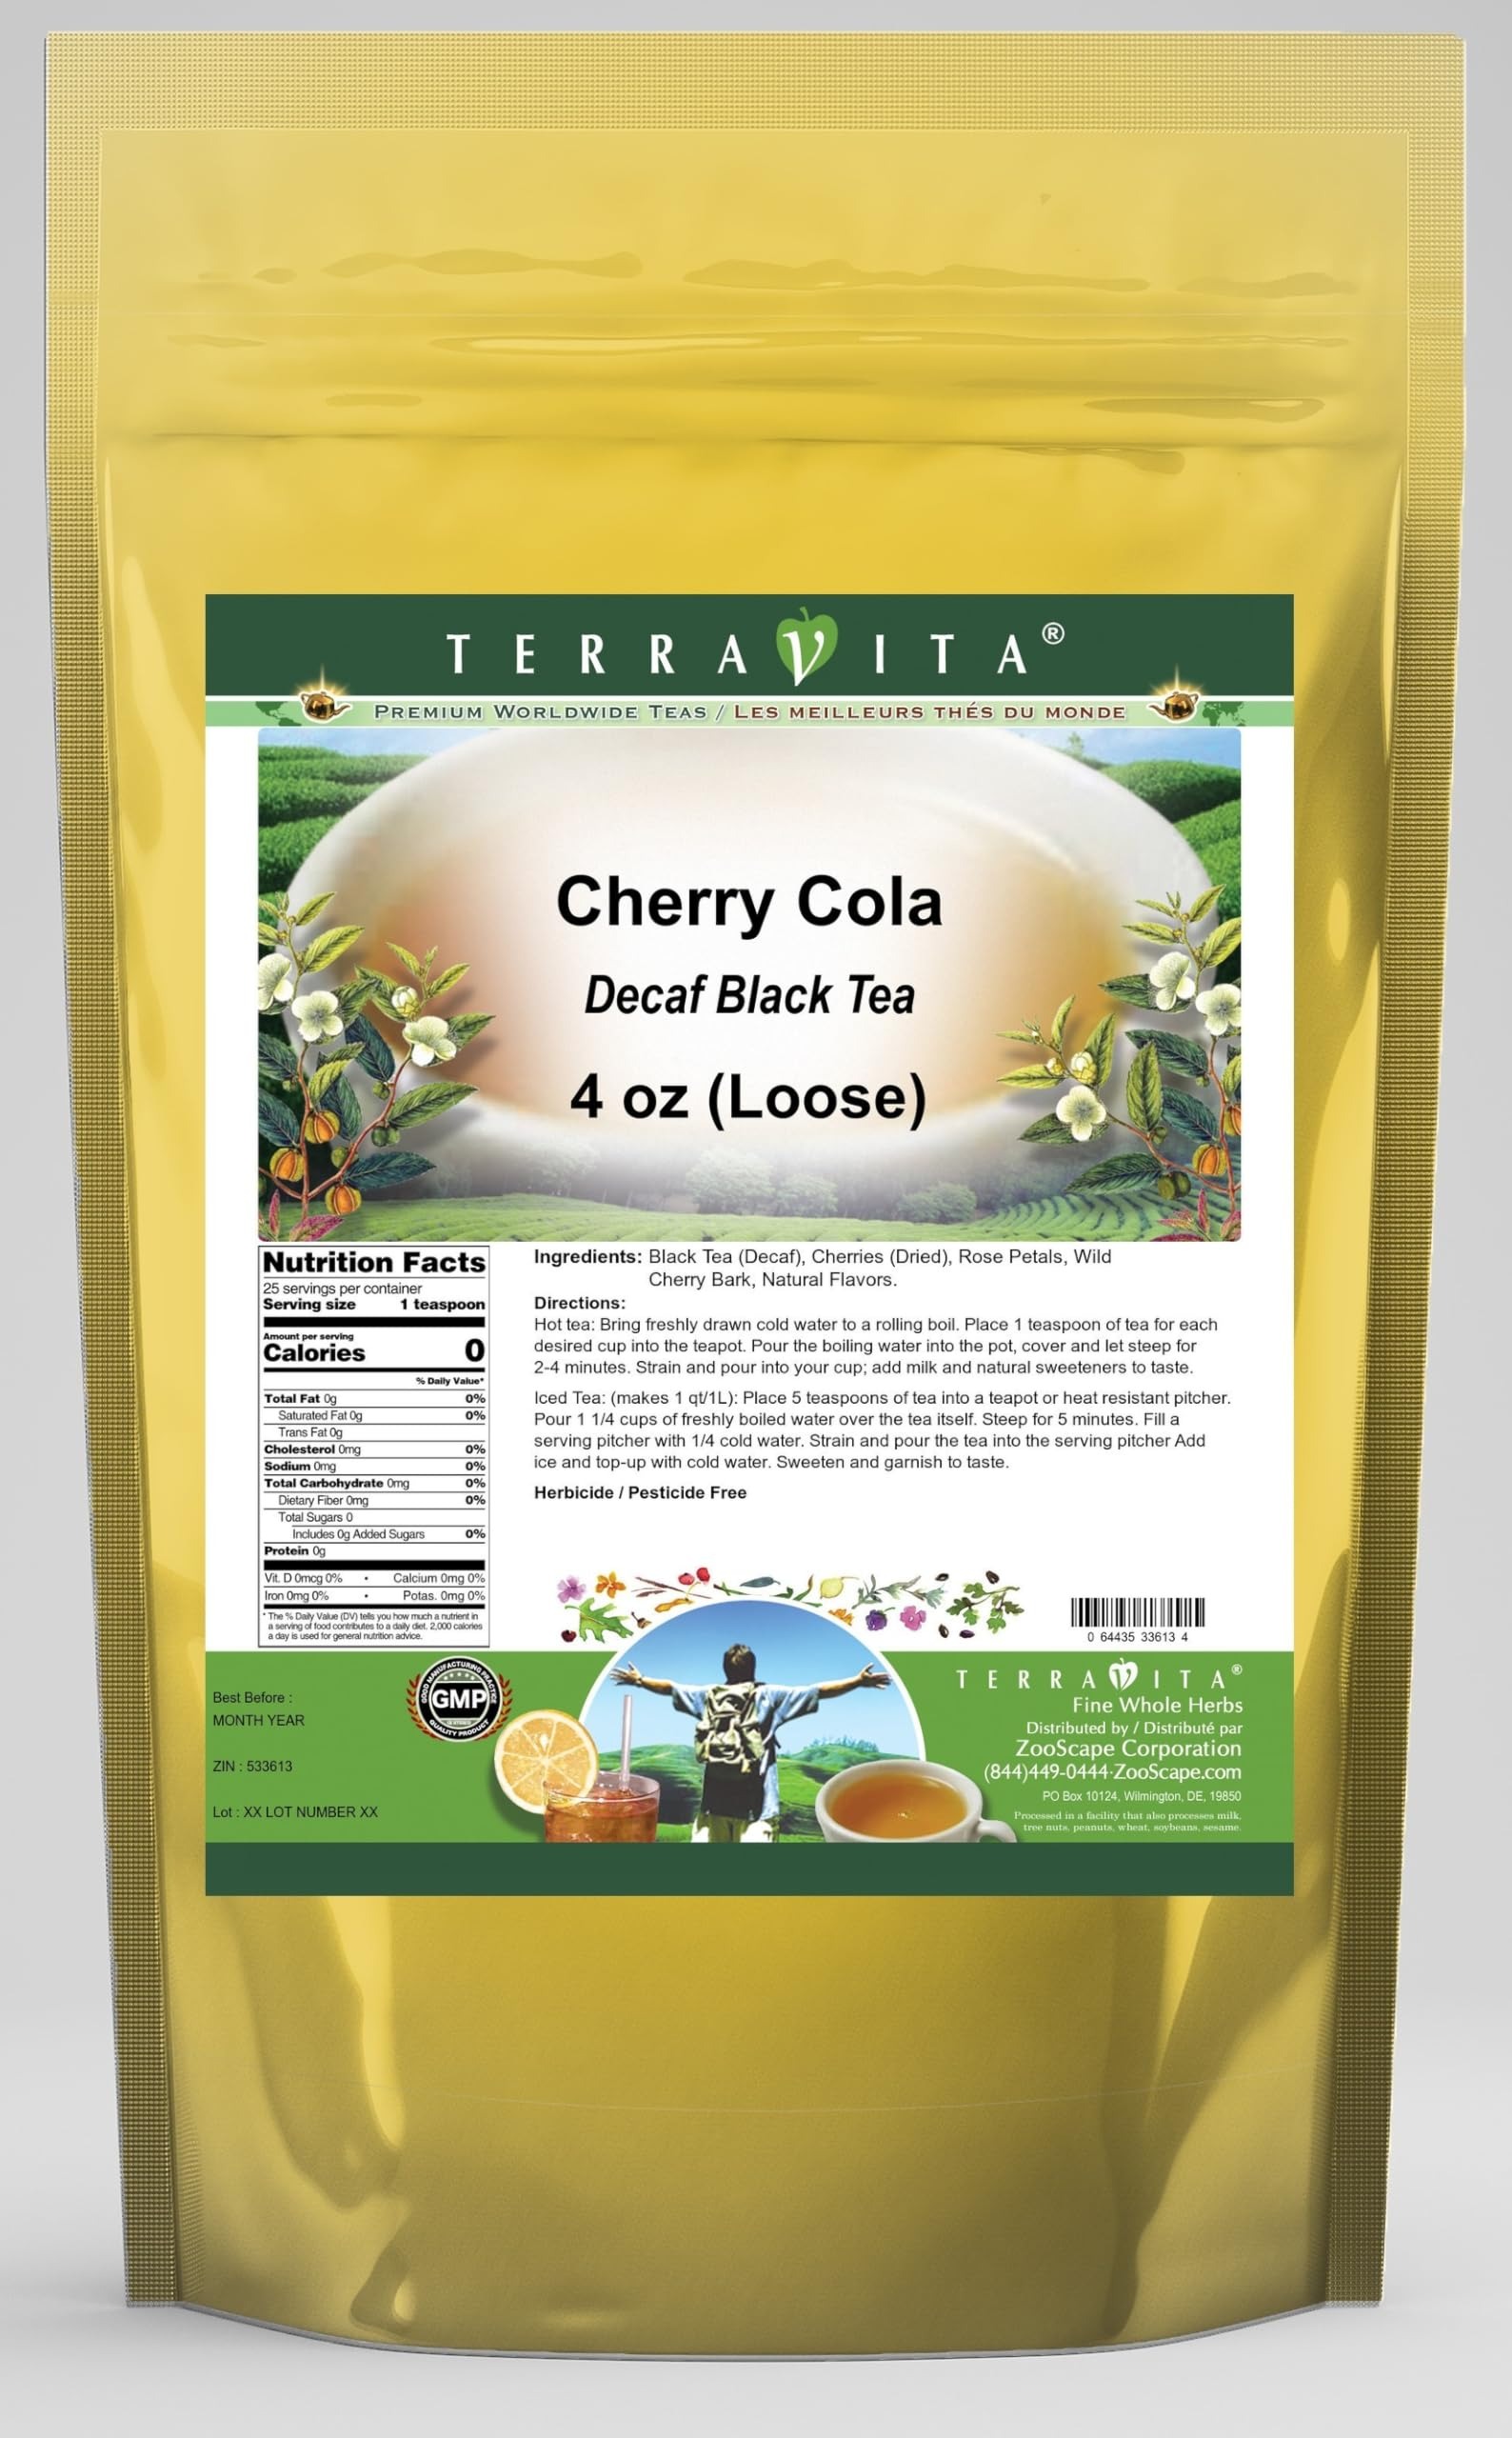
Item Name: Cherry Cola Decaf Black Tea (Loose) (4 oz, ZIN: 533613)
Bullet Point 1: Our Cherry Cola Decaf Black Tea is a wonderful flavored decaffeinated Black tea with Cherries, Rose Petals and Wild Cherry Bark. You will enjoy the simple and elegant Cherry Cola taste! - Ingredients: Decaf Black tea, Cherries, Rose Petals, Wild Cherry Bark and Natural Cherry Cola Flavor.
Bullet Point 2: No fillers.
Bullet Point 3: Manufacturer: TerraVita
Bullet Point 4: Size: 4 oz
Bullet Point 5: Loose Leaf Black Tea - Packed in a convenient upright pouch!
Product Description: Our Cherry Cola Decaf Black Tea is a wonderful flavored decaffeinated Black tea with Cherries, Rose Petals and Wild Cherry Bark. You will enjoy the simple and elegant Cherry Cola taste! - Ingredients: Decaf Black tea, Cherries, Rose Petals, Wild Cherry Bark and Natural Cherry Cola Flavor. - Hot tea brewing method: Bring freshly drawn cold water to a rolling boil. Place 1 teaspoon of tea for each desired cup into the teapot. Pour the boiling water into the pot, cover and let steep for 2-4 minutes. Strain and pour into your cup; add milk and natural sweeteners to taste. - Iced tea brewing method: (to make 1 liter/quart): Place 5 teaspoons of tea into a teapot or heat resistant pitcher. Pour 1 1/4 cups of freshly boiled water over the tea itself. Steep for 5 minutes. Fill a serving pitcher with 1/4 cold water. Strain and pour the tea into the serving pitcher Add ice and top-up with cold water. Sweeten and garnish to taste. - TerraVita is an exclusive line of premium-quality, natural source products that use only the finest, purest and most potent ingredients found around the world. TerraVita is hallmarked by the highest possible standards of purity, potency, stability and freshness. All of our products are prepared with the highest elements of quality control, from raw materials through the entire manufacturing process, up to and including the moment that the bottles or bags are sealed for freshness and shipped out to you. Our highest possible standards are certified by independent laboratories and backed by our personal guarantee. - TerraVita exists to meet and ensure your family's health and wellness without the harmful effects of chemicals and health products. We strive to make all of our products affordable and reliable and are constantly searching the market to mainta
Value: 4.0
Unit: Ounce

Price: 27.4